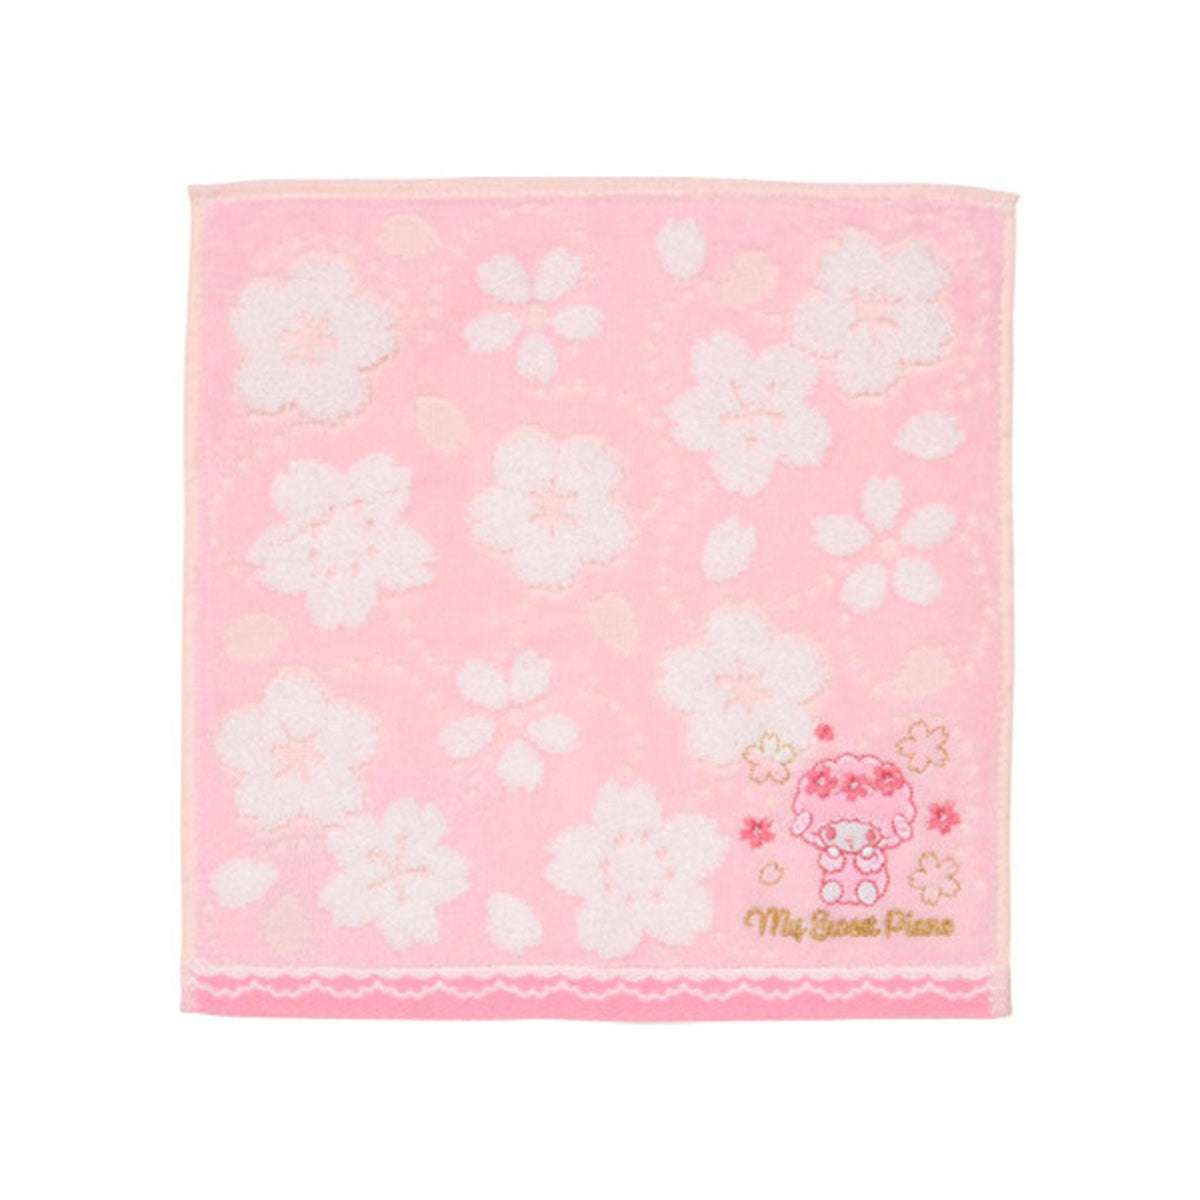
Sanrio Japan Sakura 2025 Mini Hand Towel: My Sweet Piano
With Sakura season in Japan right around the corner, it's time to stock up on cute cherry blossom merch like this Sanrio Japan Sakura 2025 Mini Hand Towel! This fun mini hand towel includes a light pink hue and a Sakura flower design. In the corner, you'll find one of My Melody's best friends - My Sweet Piano! This embroidered character helps add even more cuteness to the design. Made with cotton, this mini towel is perfect for drying your hands or using during a skincare routine. Size: 26 x 26 x 1 cm // 10.2 x 10.2 x 0.4 in
Brand: Hello Japan
Category: Home & Garden > Linens & Bedding > Towels > Bath Towels & Washcloths > Washcloths